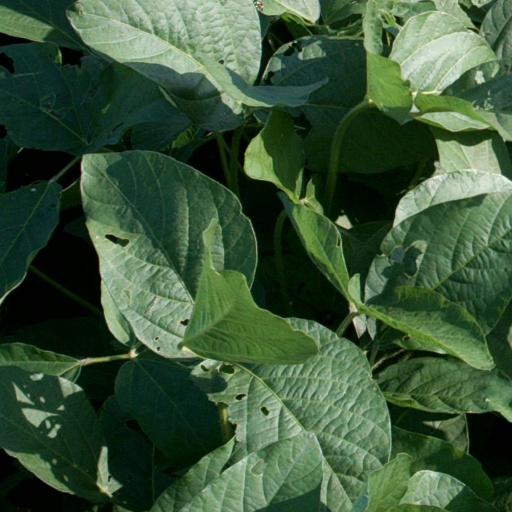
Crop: soybean